Santa Muerte

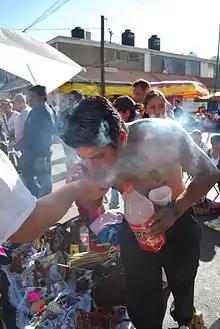
A man blowing smoke onto a miniature image of Santa Muerte

In the Mexican and U.S. press, devotion to Santa Muerte is often associated with violence, criminality, and the illegal drug trade. She is a popular religious figure in prisons, both among inmates and staff, and shrines dedicated to her can be found in many cells.